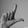
ASL letter: L